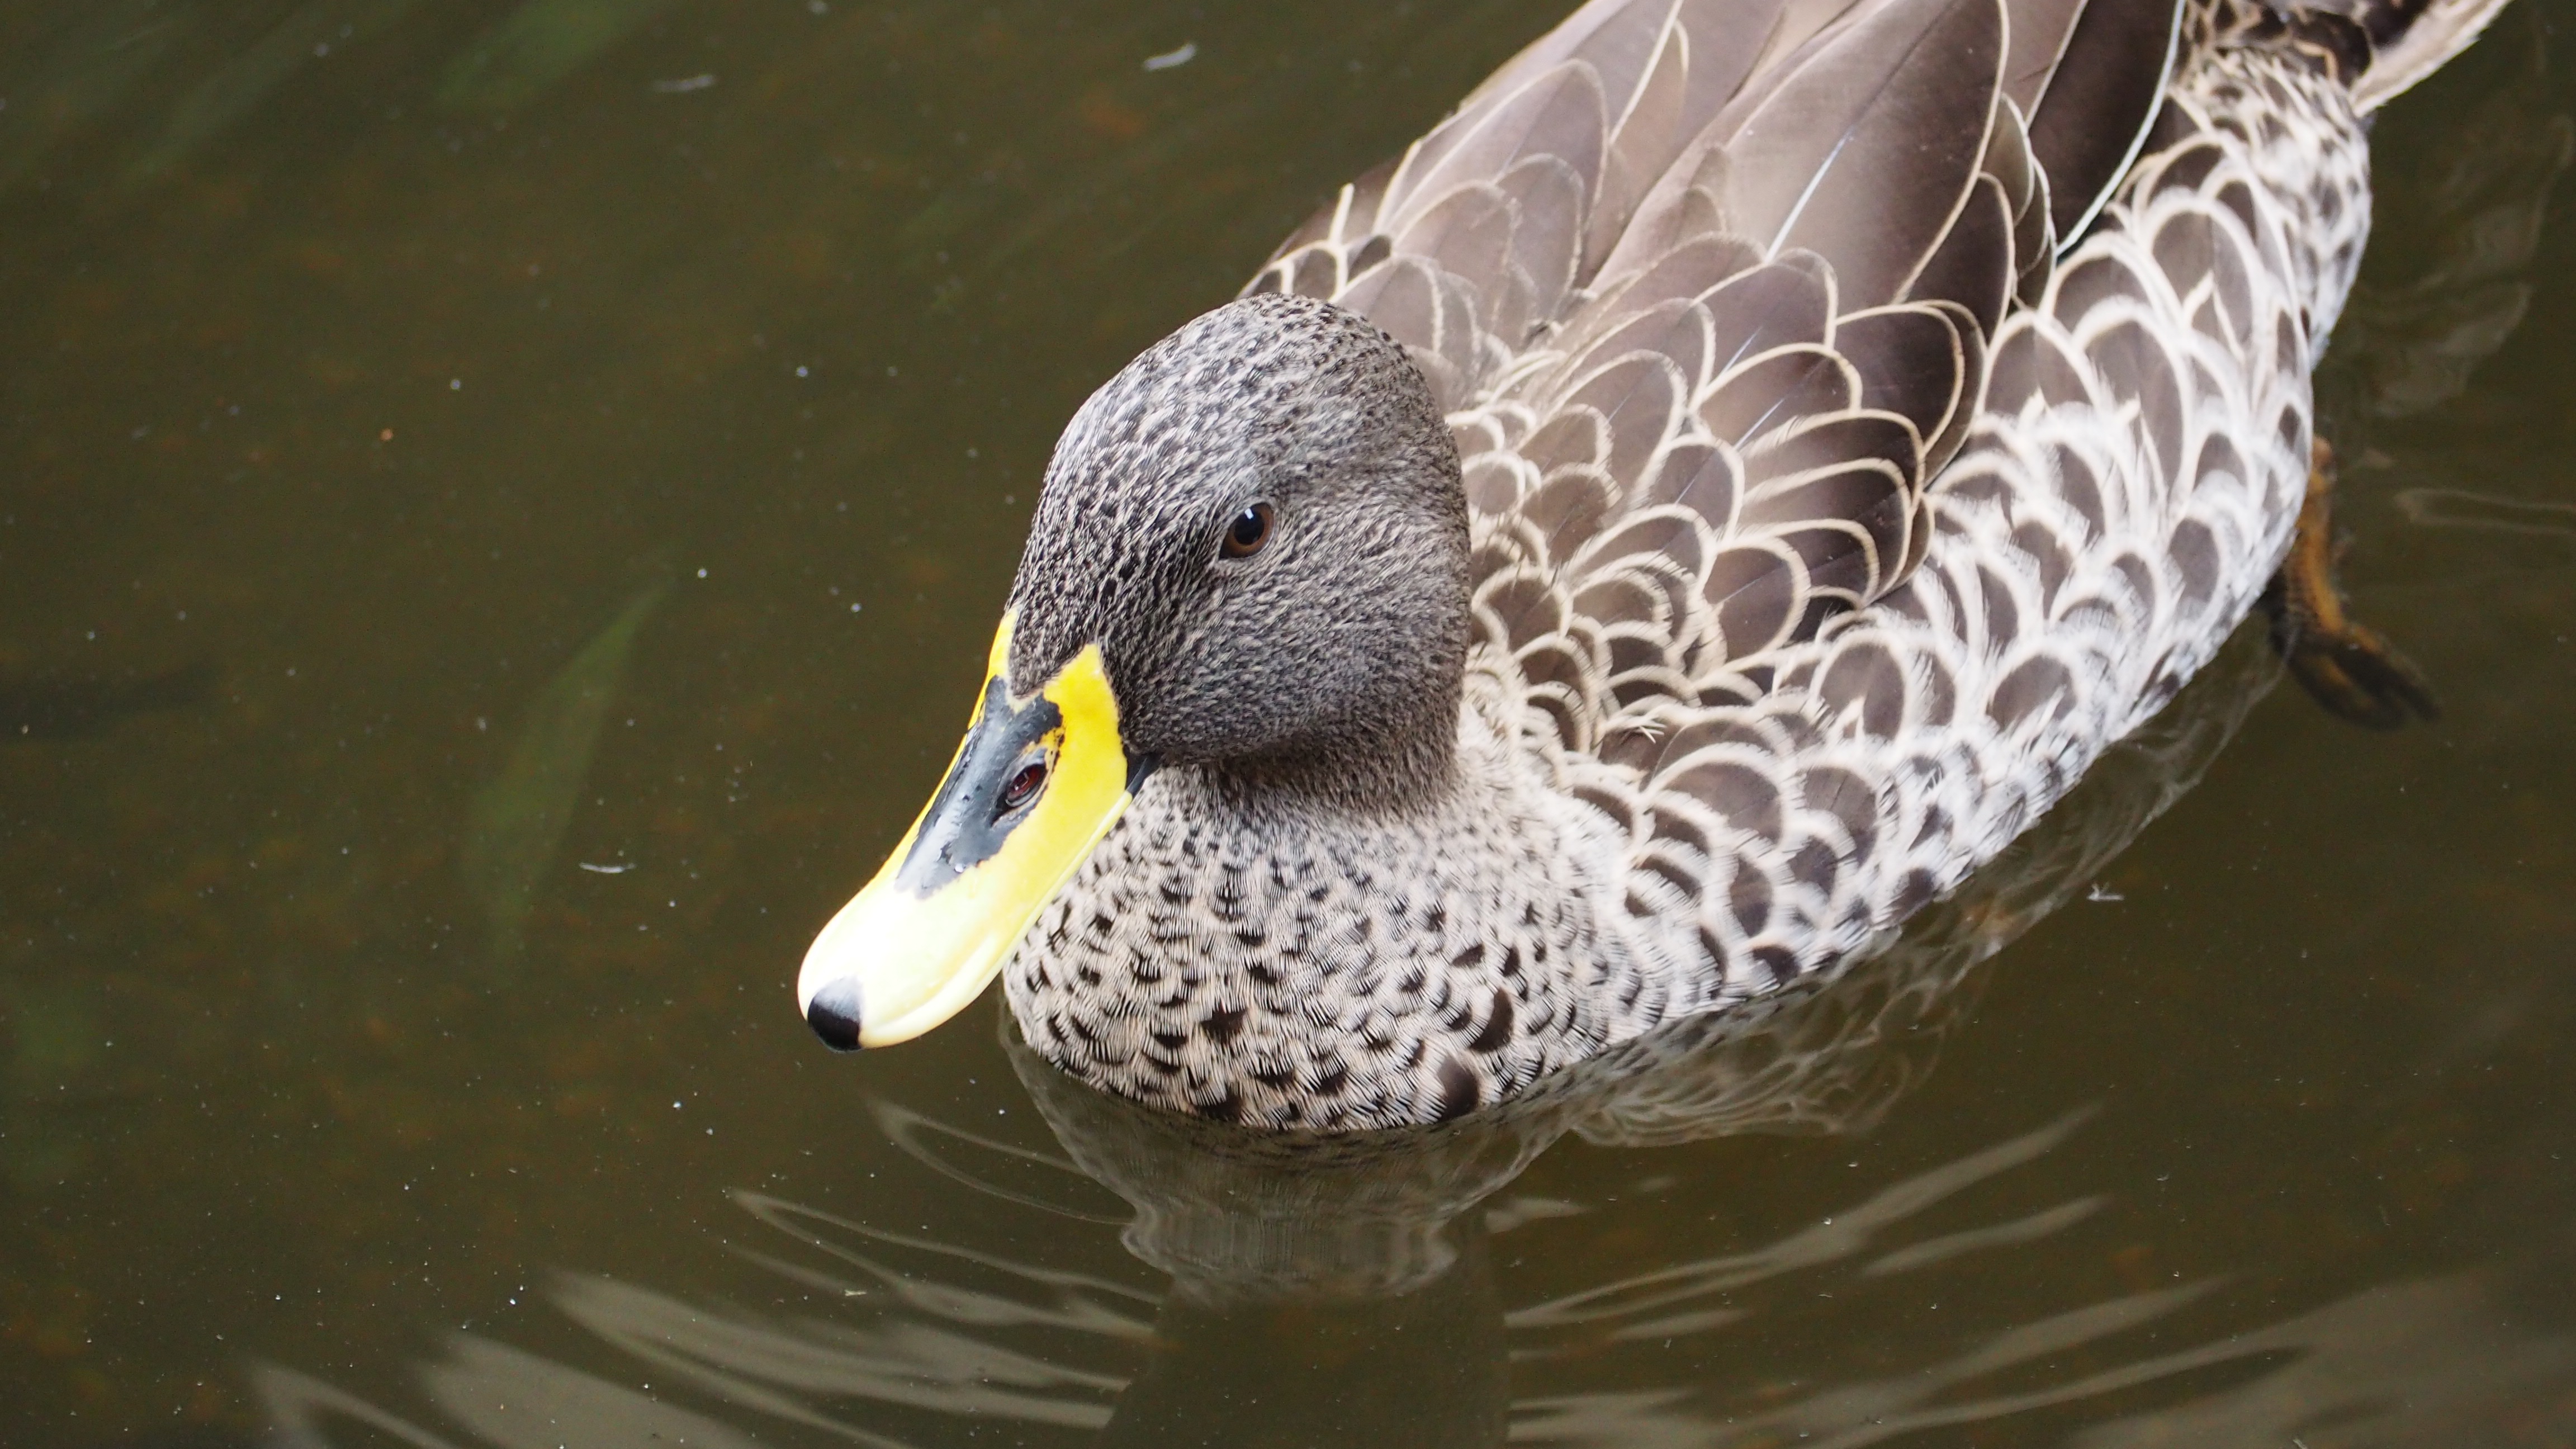
water, nature, bird, wing, lake, animal, wildlife, zoo, beak, brown, feather, fauna, swimming, duck, vertebrate, waterfowl, african, water bird, mallard, african duck, ducks geese and swans